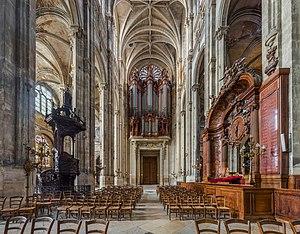
L’église Saint-Eustache est une église de Paris. Elle est située 146 rue Rambuteau dans le 1ᵉʳ arrondissement au cœur du quartier des Halles.